Madrid Motor Show

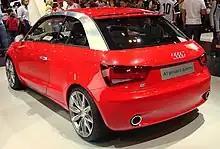
Audi A1 at the Madrid Motor Show

The Madrid International Auto Show (Salón Internacional del Automóvil de Madrid in Spanish) is a motor show held biennially (on even years) in May at Feria de Madrid, Spain, which alternates with the Barcelona Motor Show. It is not recognized as a major international show by the Organisation Internationale des Constructeurs d'Automobiles.